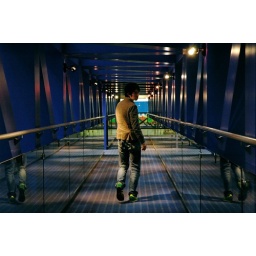
walking in a blue tunnel